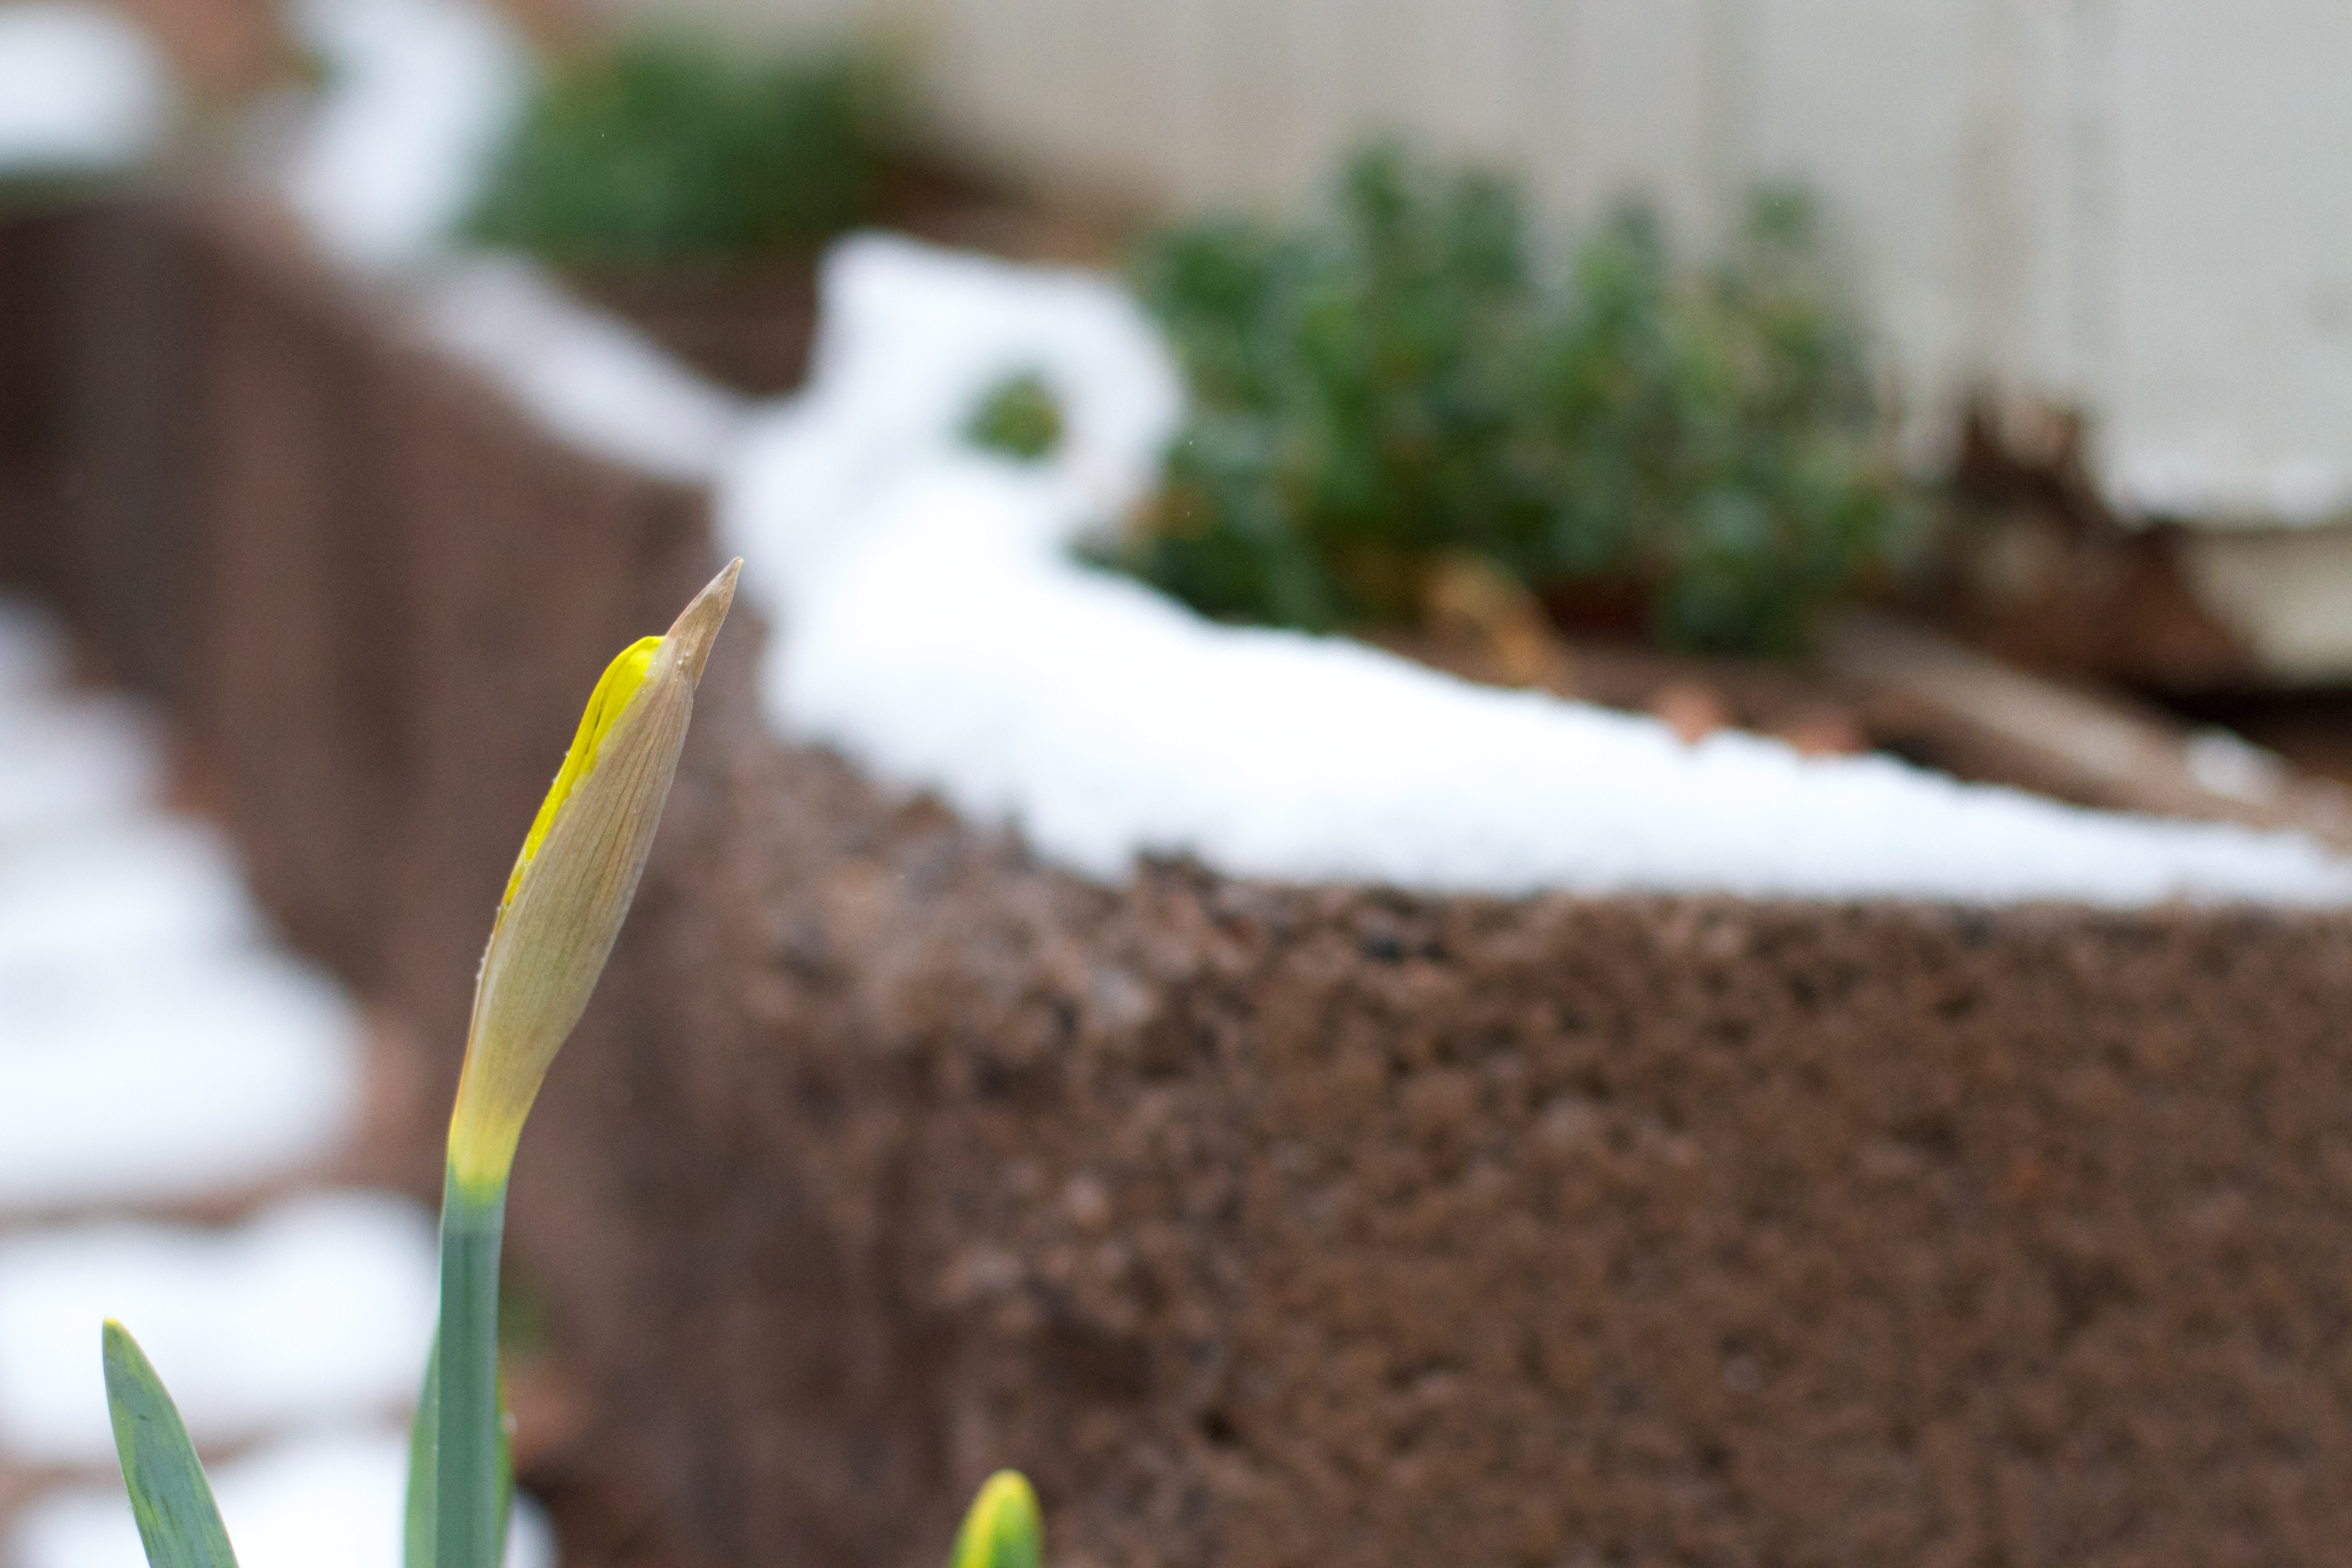
flower, food, green, soil, dessert, cool image